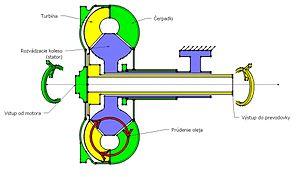
Convertisseur de couple dépourvu de blocage. Slovenčina: jednoduchý menič bez spojky